Troy Donockley

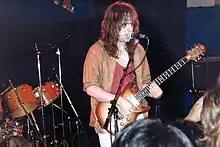
Donockley on guitar with You Slosh in 1991

In 1987, he formed Celtic Rock band 'You Slosh', recording 'Glorious Racket' with them in 1989. In the following year, he recorded as a session musician with Celtic-folk band Iona. This was at the very beginning of the boom in Celtic-folk bands, and both ventures were very successful. Donockley recorded one more album with You Slosh in 1991, plus nine more albums with Iona. He became an official member of the group in 1995 and left the band in 2009. Máire Brennan, a member of the Celtic-folk group Clannad, called on Donockley to be a session musician on 'Two Horizons'. In 1999, Donockley recorded 'Our Kate' on the album 'Debatable Lands' by Kathryn Tickell, contrasting two types of pipes with her; she plays the Northumbrian smallpipes.